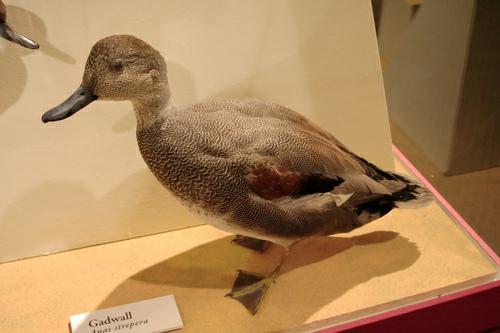
A photo of a gadwall